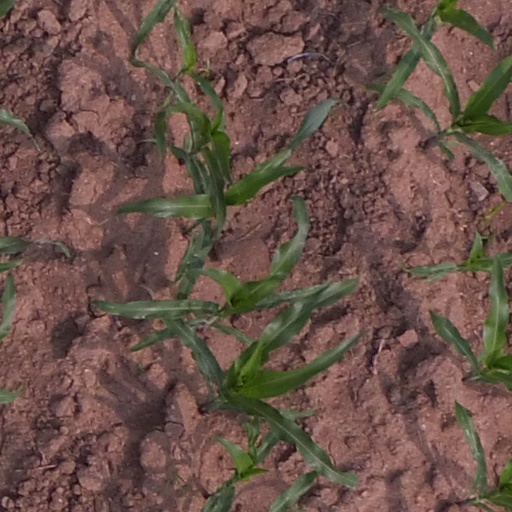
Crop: maize; corn